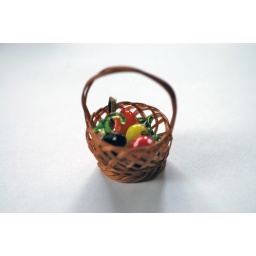
fruits that made by glass in the basket